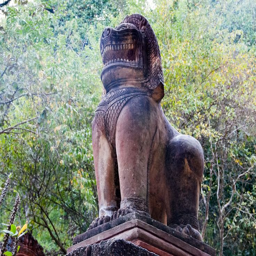
a city -- temples - mythical lion statue at the start of the stairs